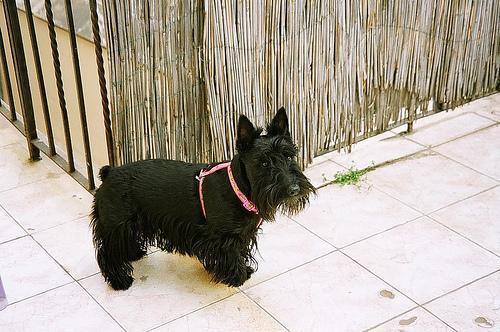
Scotch_terrier